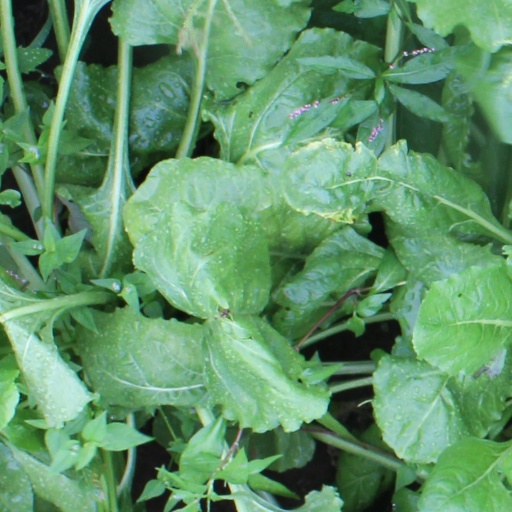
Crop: sugar beet